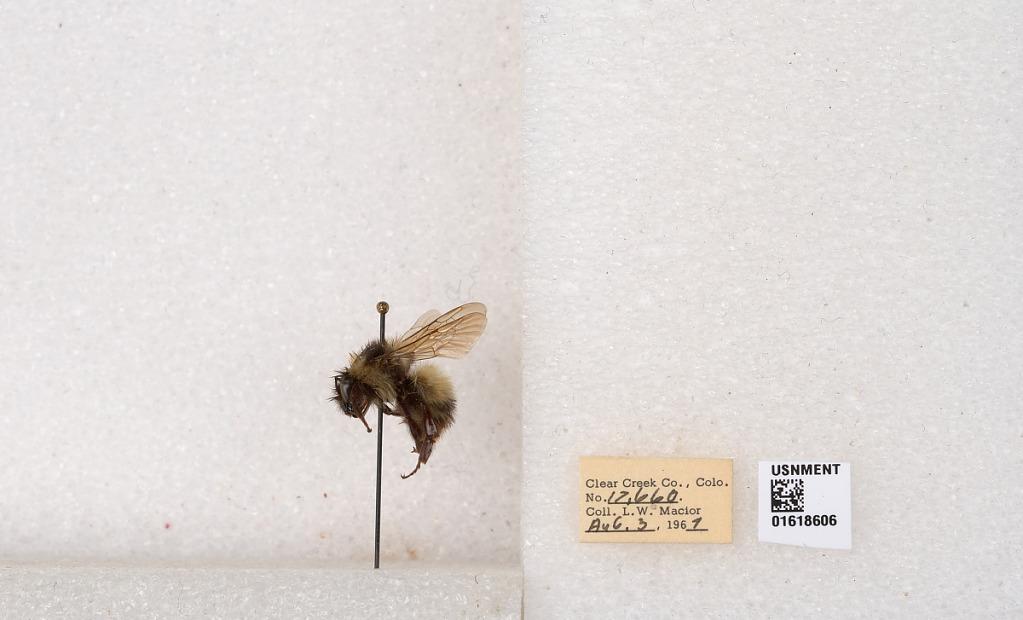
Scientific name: Bombus kirbyellus
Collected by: L. Macior
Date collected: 1967-8-3
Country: United States
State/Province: Colorado
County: Clear Creek
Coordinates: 39.6891, -105.644